Kickboxer 3

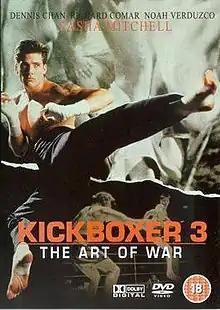
Official DVD cover

Kickboxer 3 (stylized on-screen as Kickboxer III: The Art of War and released in other countries as Karate Tiger 6: Fighting Spirit) is a 1992 American martial arts film directed by Rick King. The film is the third entry in the "Kickboxer" film series with only Sasha Mitchell and Dennis Chan returning from the previous films. It was also the last film to feature Dennis Chan as Xian Chow.